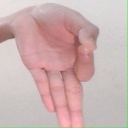
अक्षर: ज्ञ